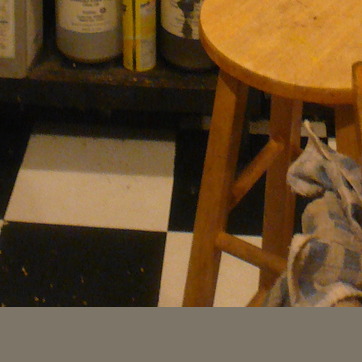
Material: tile